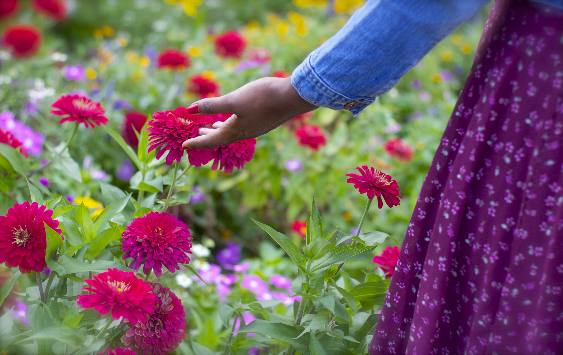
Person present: No